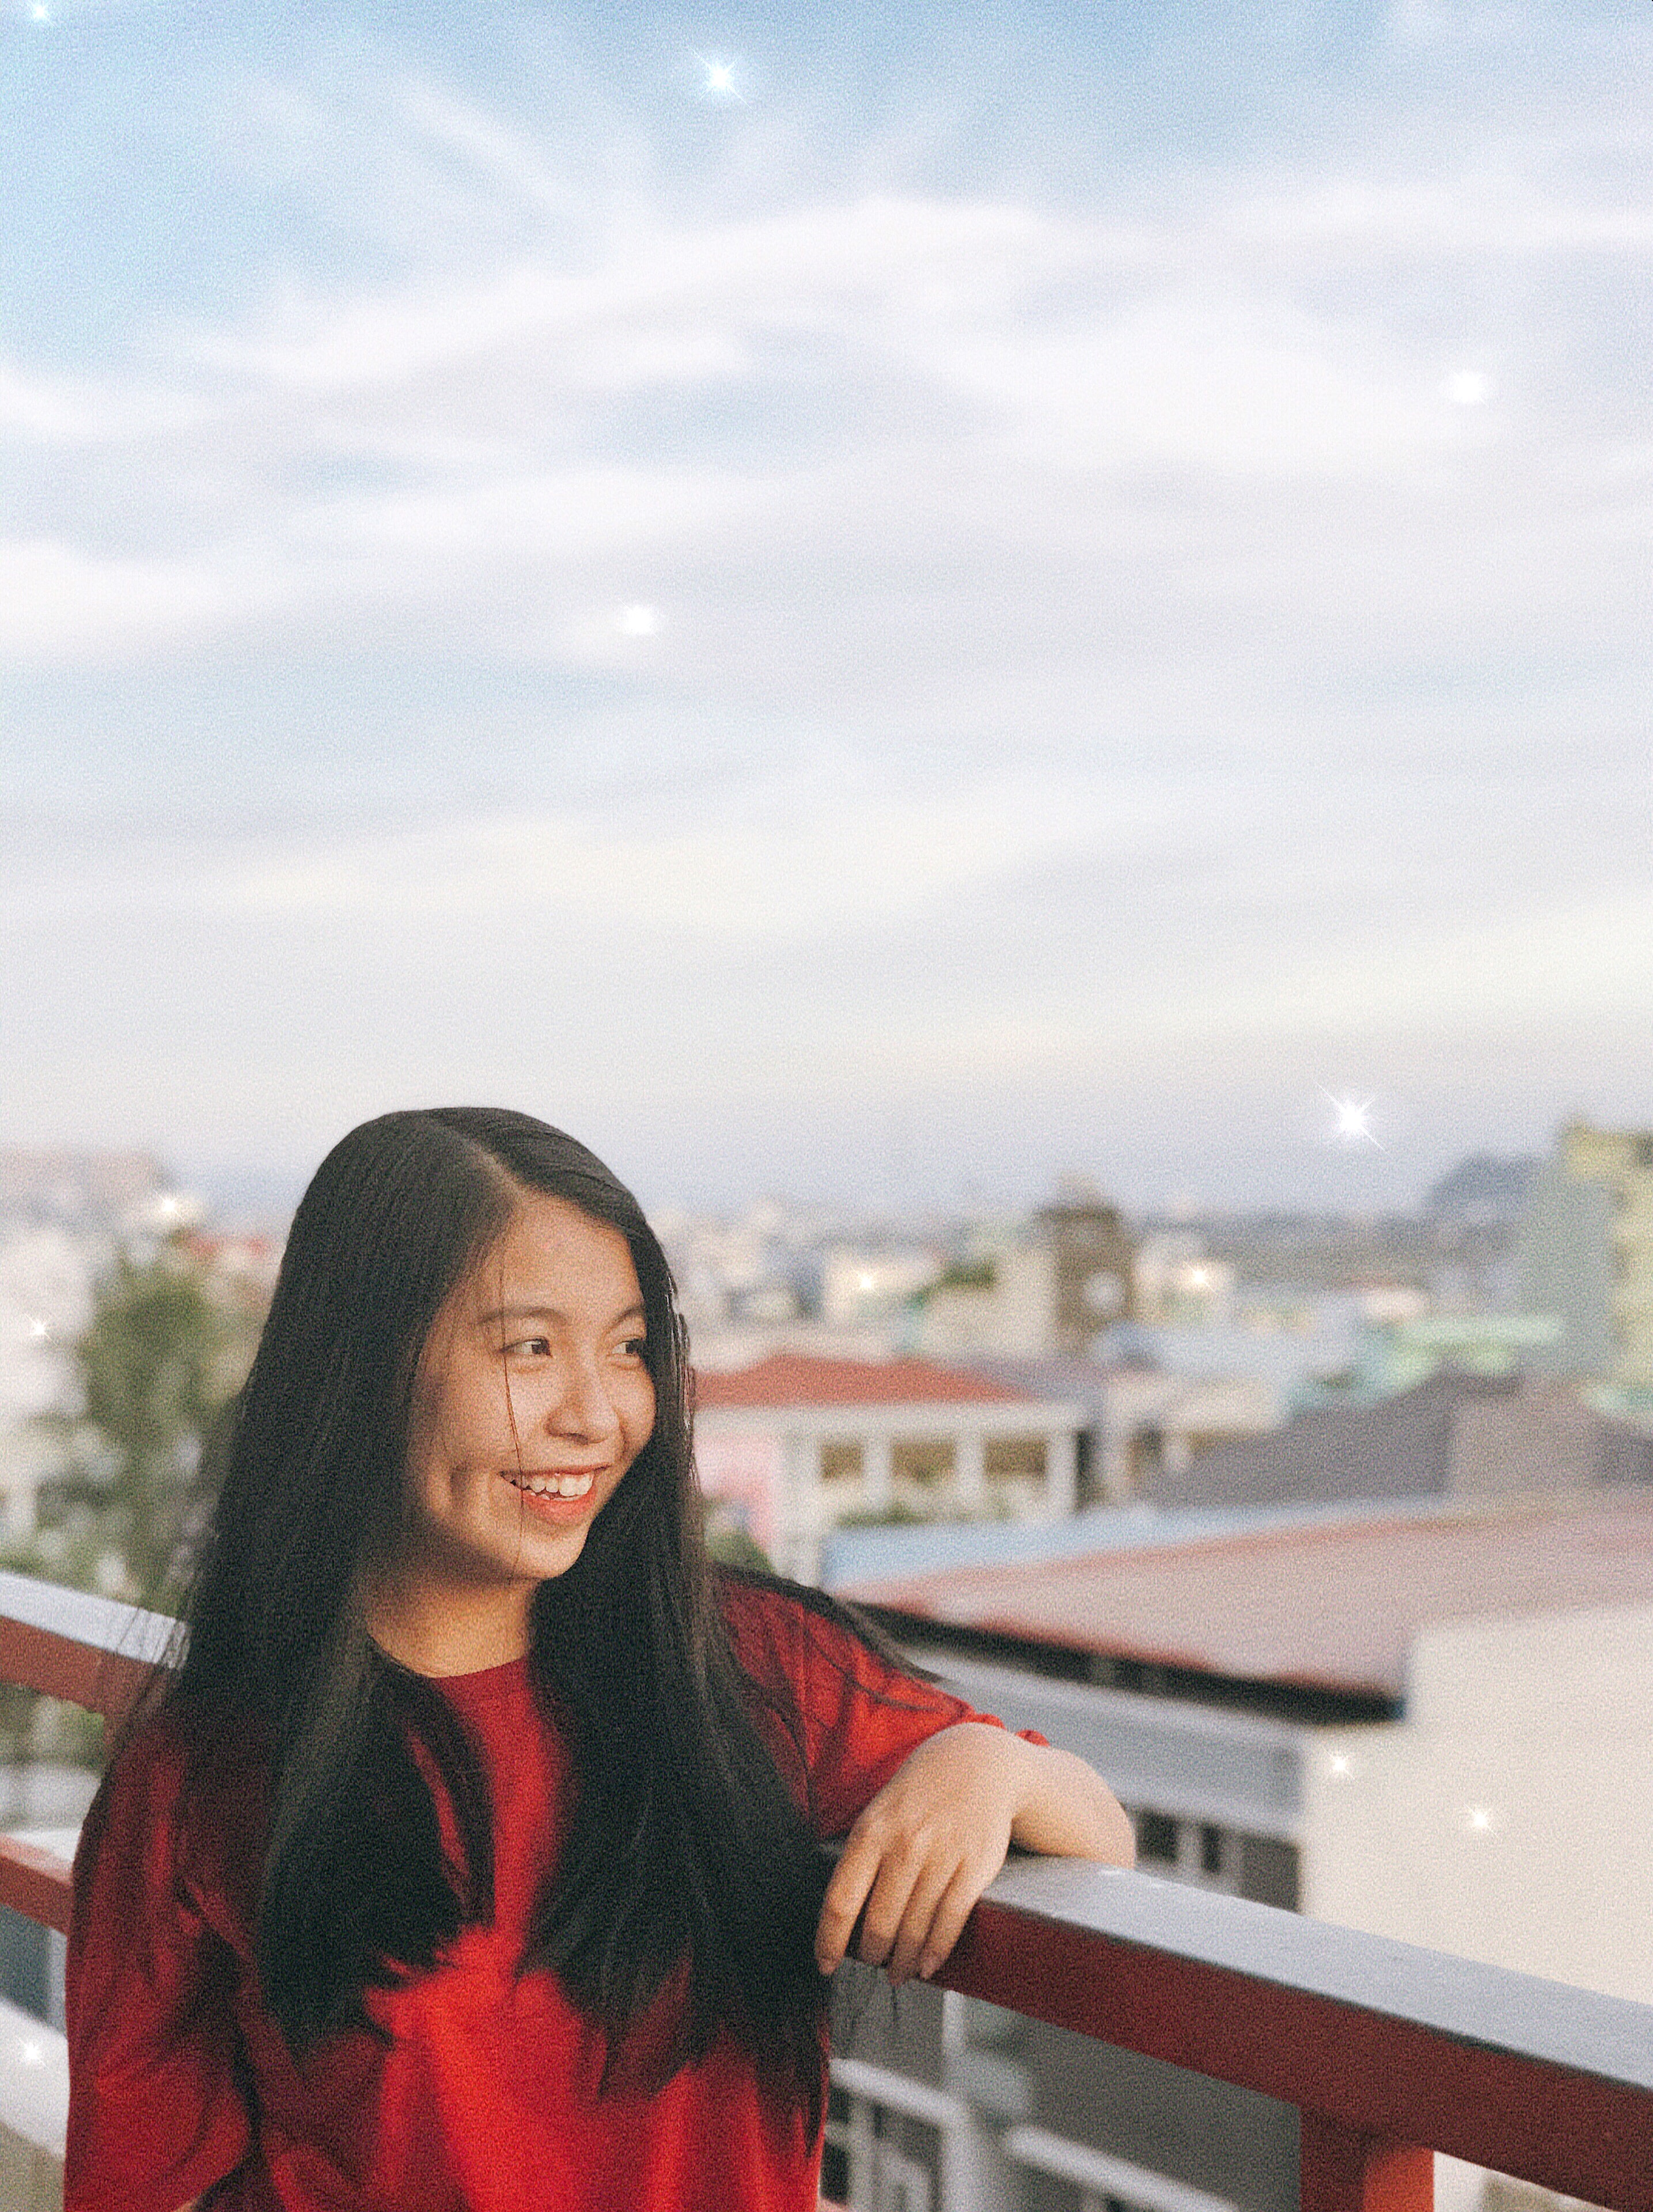
red, beauty, sky, snapshot, smile, travel, long hair, tourism, photography, vacation, black hair, happy, portrait photography, leisure